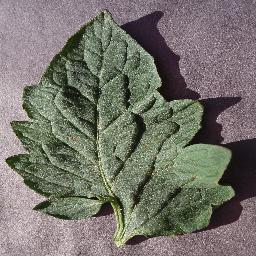
Label: Tomato___Target_Spot